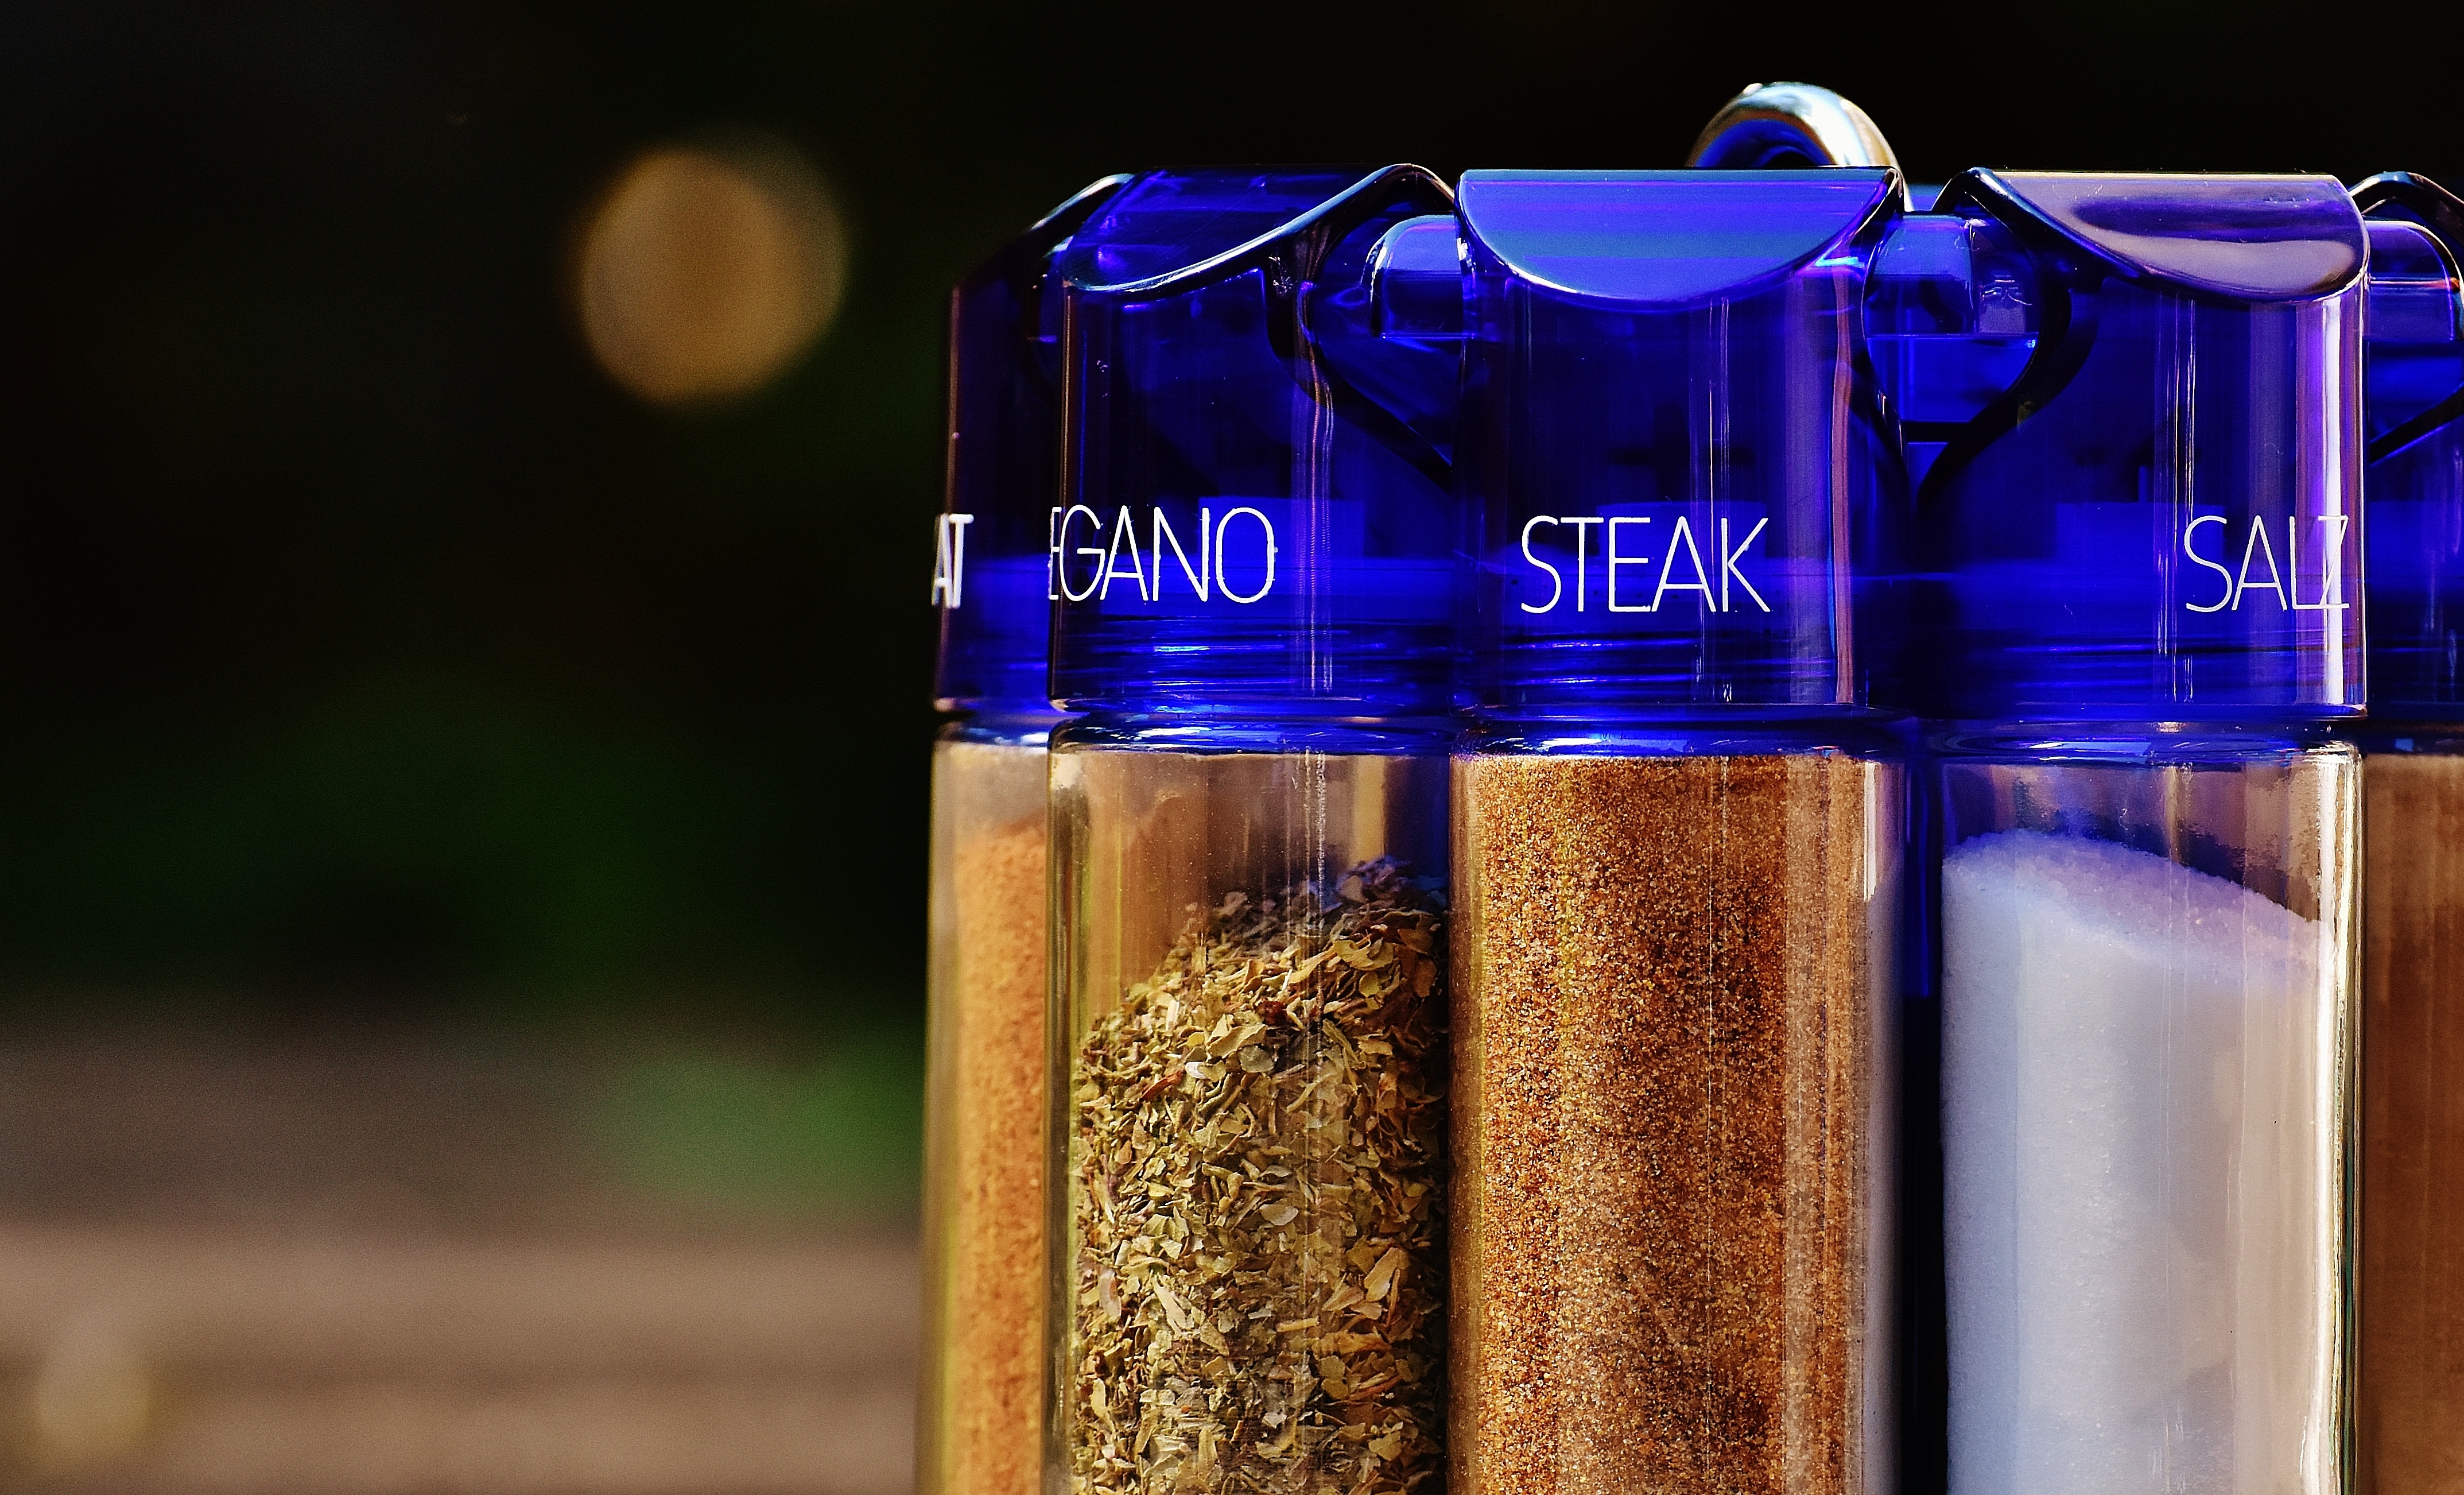
cooking, ingredient, color, kitchen, drink, bottle, eat, preparation, cook, spices, liqueur, perfume, flavor, spice rack, distilled beverage